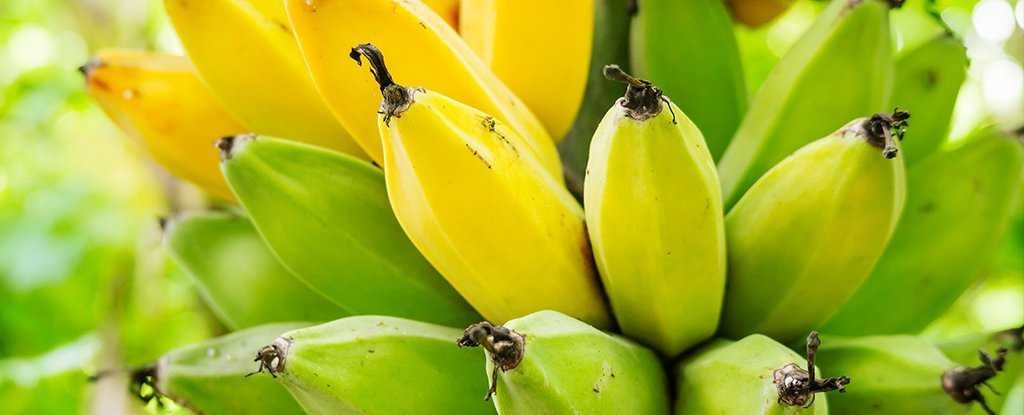
Label: Banana